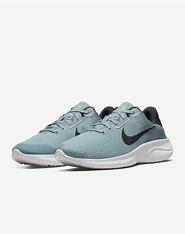
Brand: Nike
Model: Flex Experience Run 11 Next Nature